Centre for International Sustainable Development Law

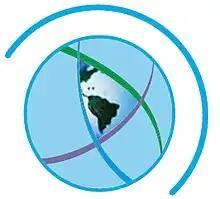
The Centre for International Sustainable Development Law

The Center for International Sustainable Development Law (CISDL) is an international legal research center that promotes sustainable societies and the protection of ecosystems.